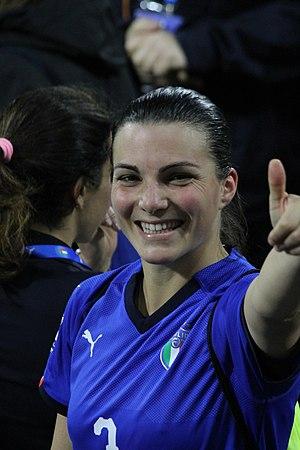
Alia Guagni, née le 1ᵉʳ octobre 1987 à Florence, est une footballeuse internationale italienne évoluant au poste de défenseur. Elle joue en faveur de la Fiorentina en Serie A. Elle a précédemment joué pour l'ACF Firenze.